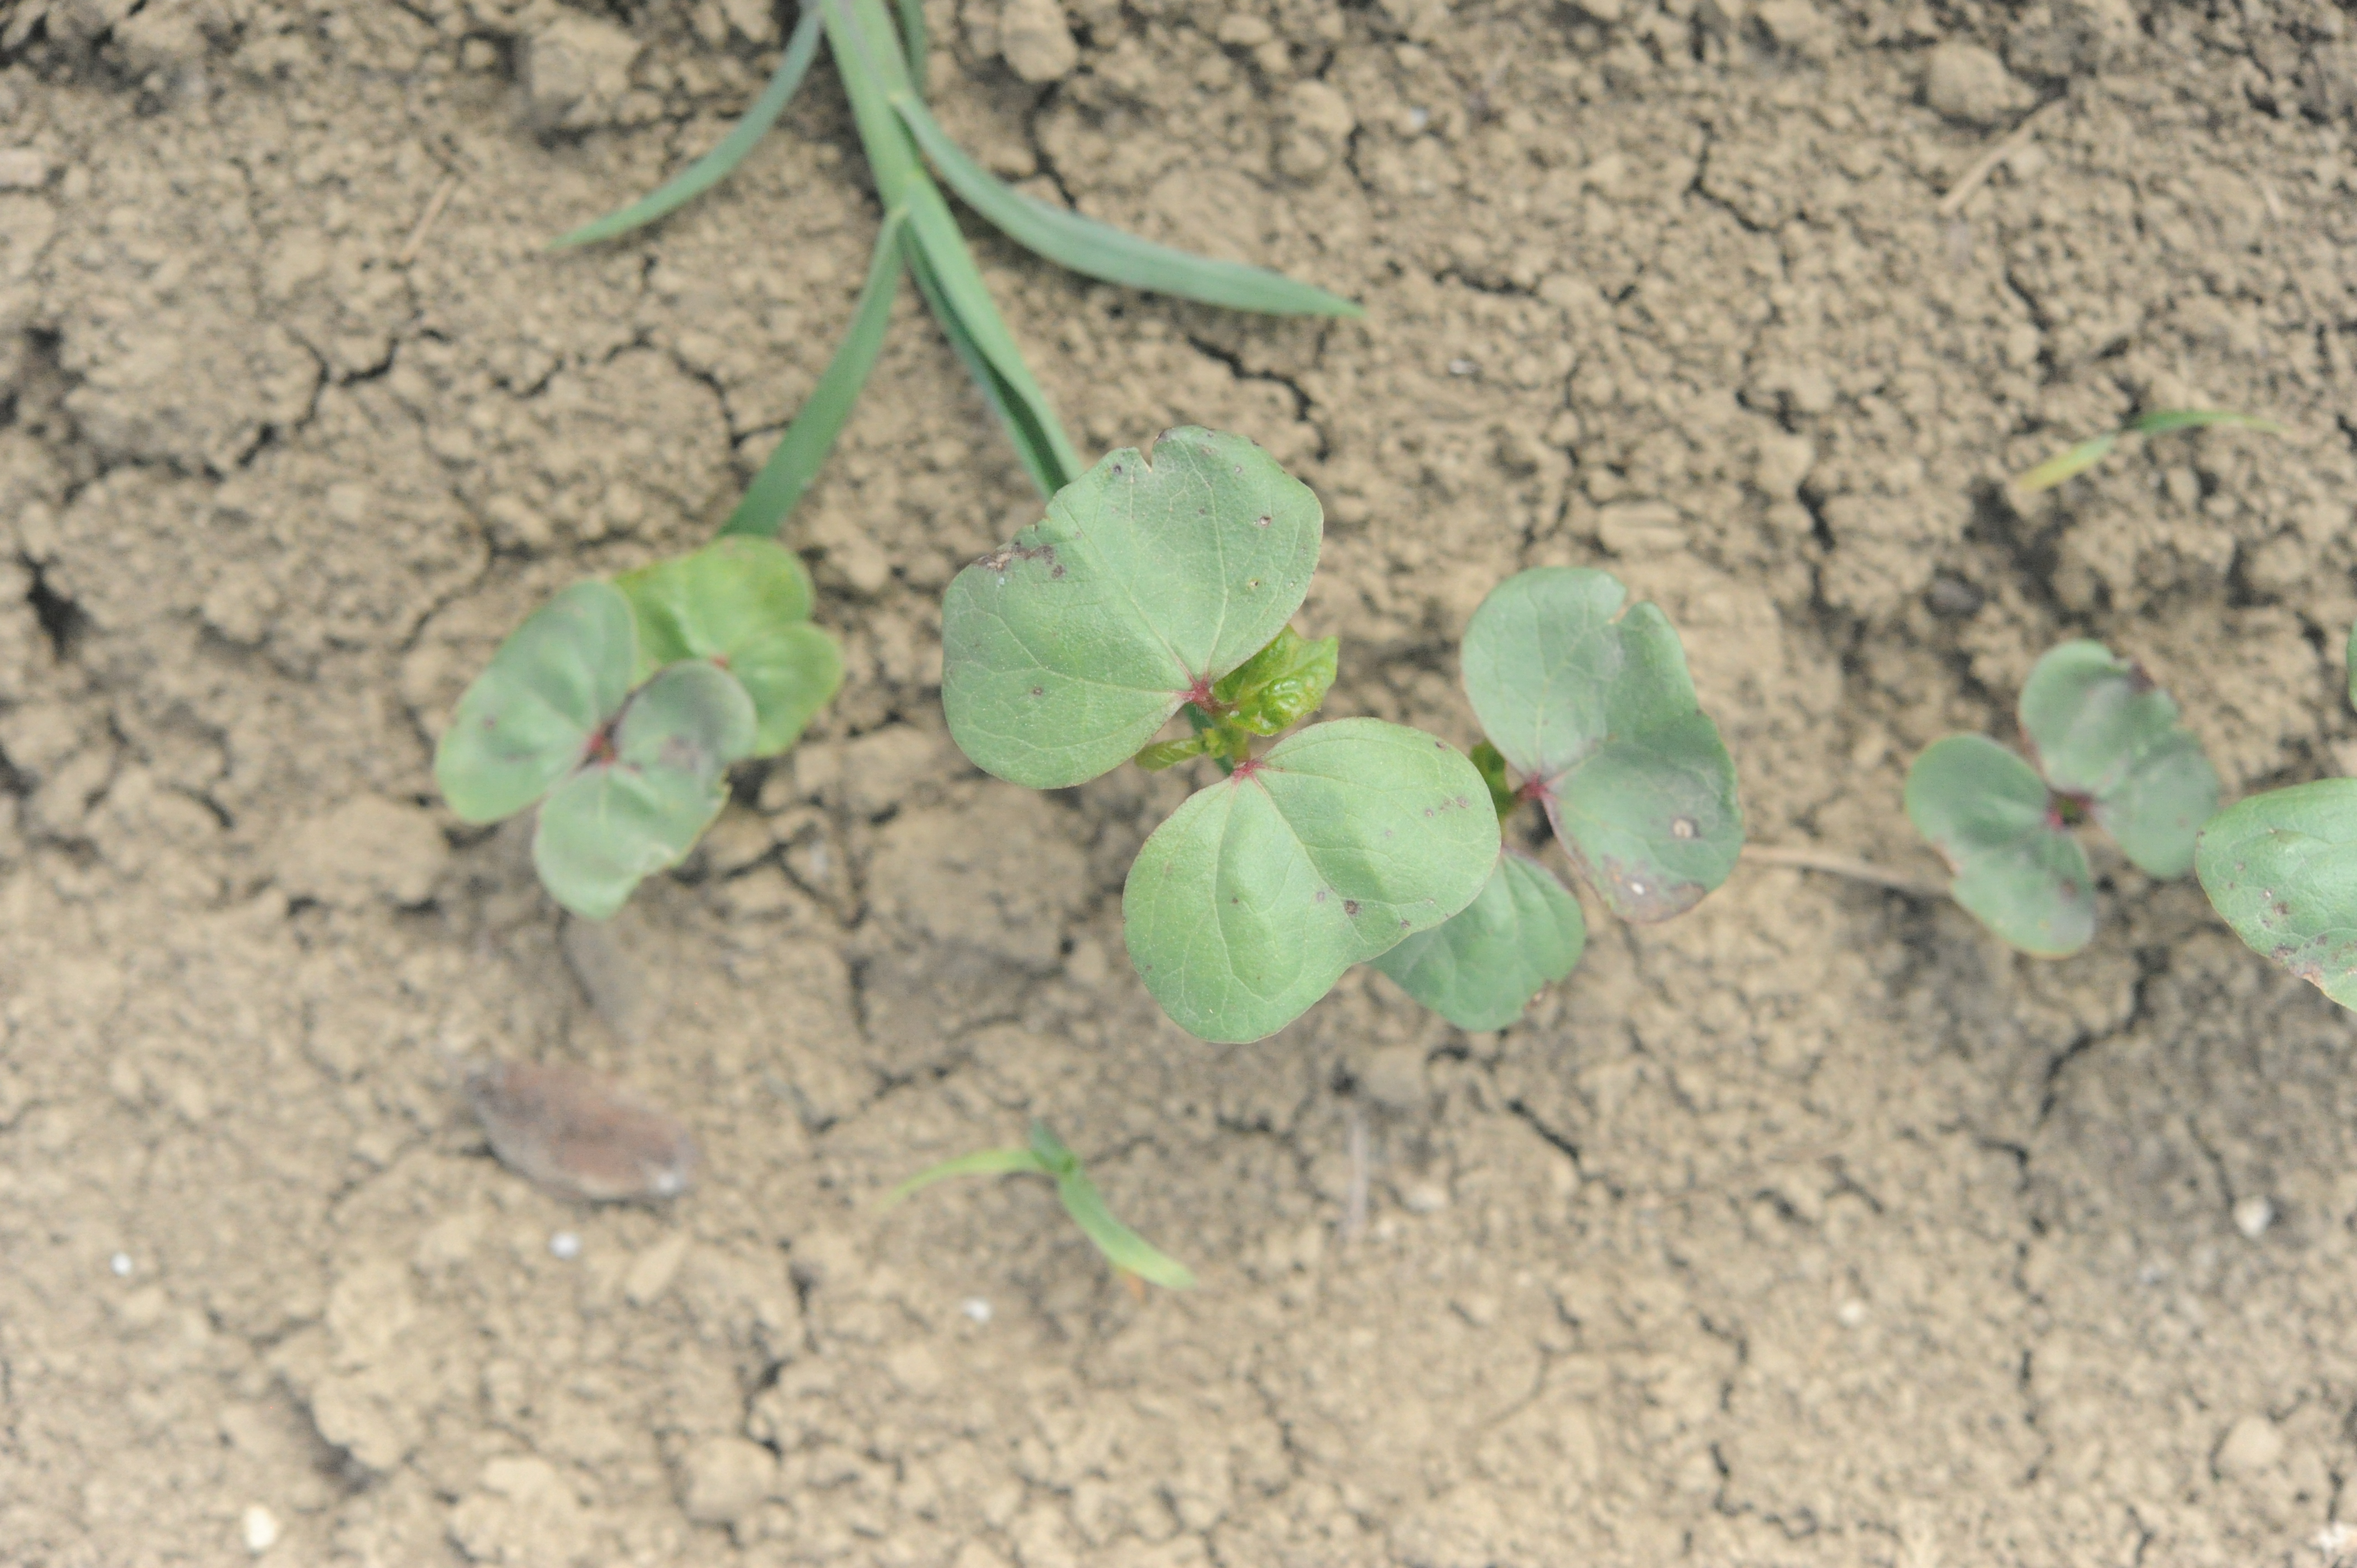
Label: cotton